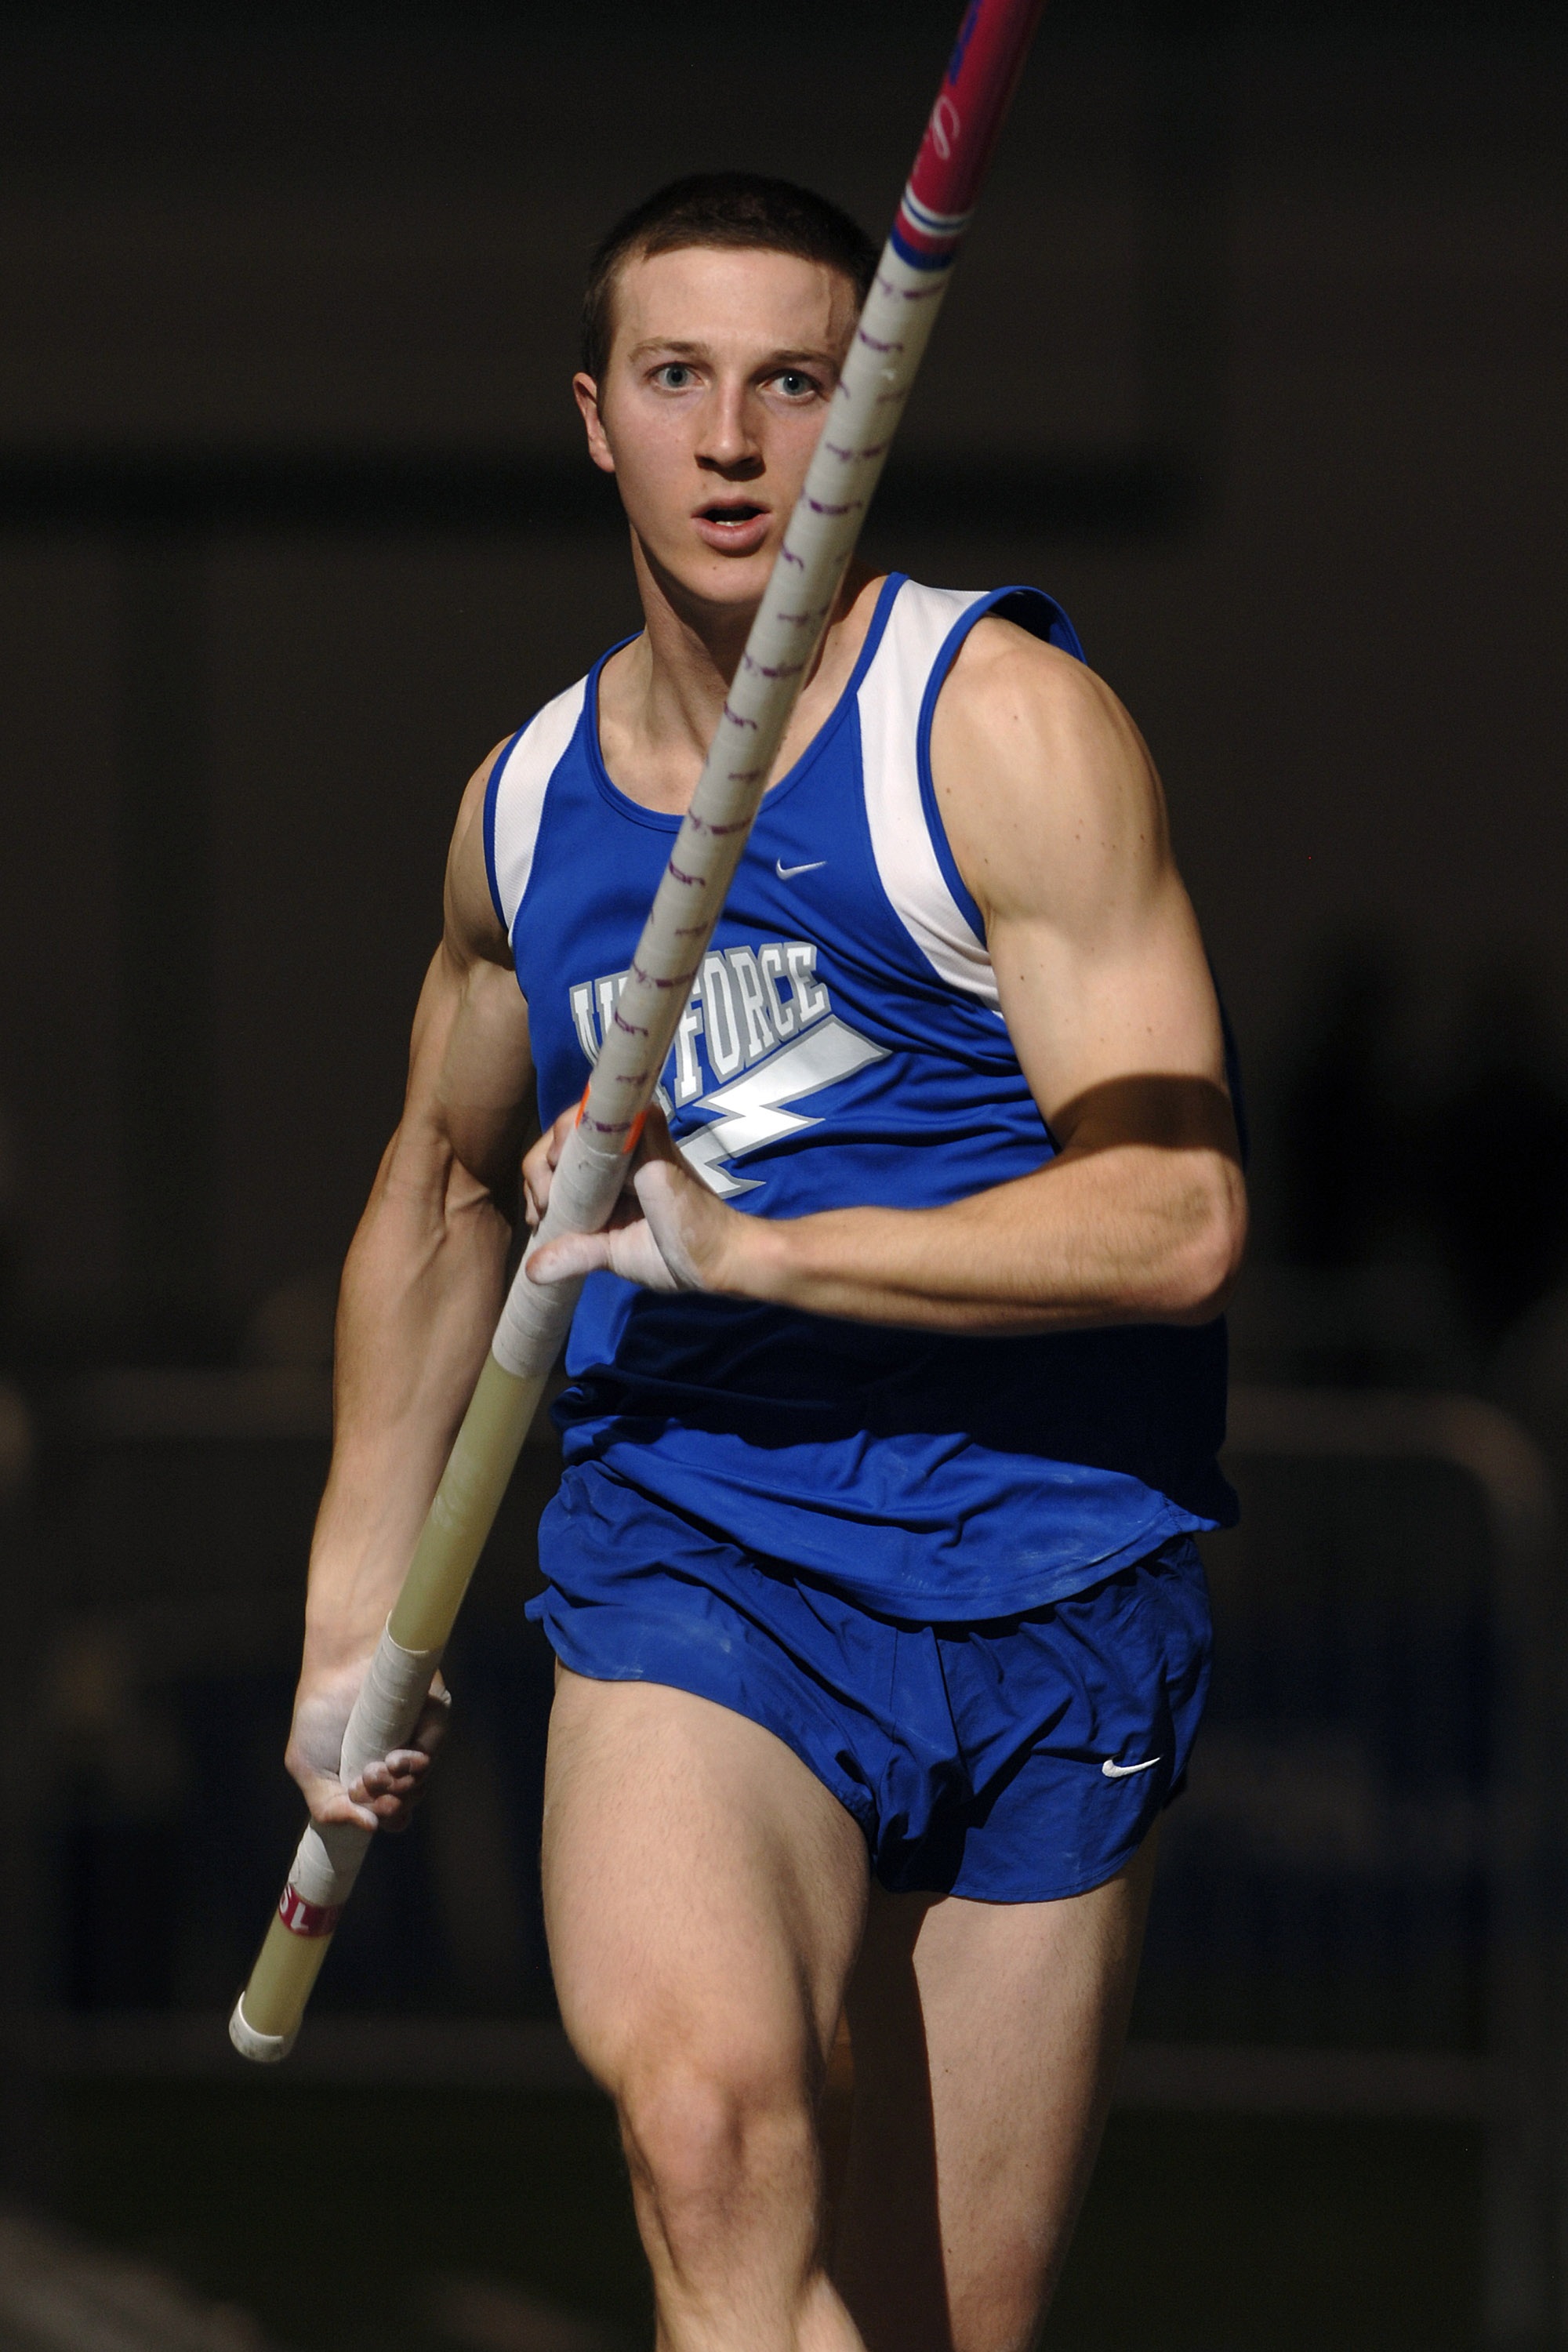
running, jump, male, jumping, basketball, sports, performance, championship, event, athletics, sprint, challenge, approach, gymnast, pole vaulter, basketball player, pole vault, competition event, basketball moves, heptathlon, athlete competition, collegiate wrestling, scholastic wrestling